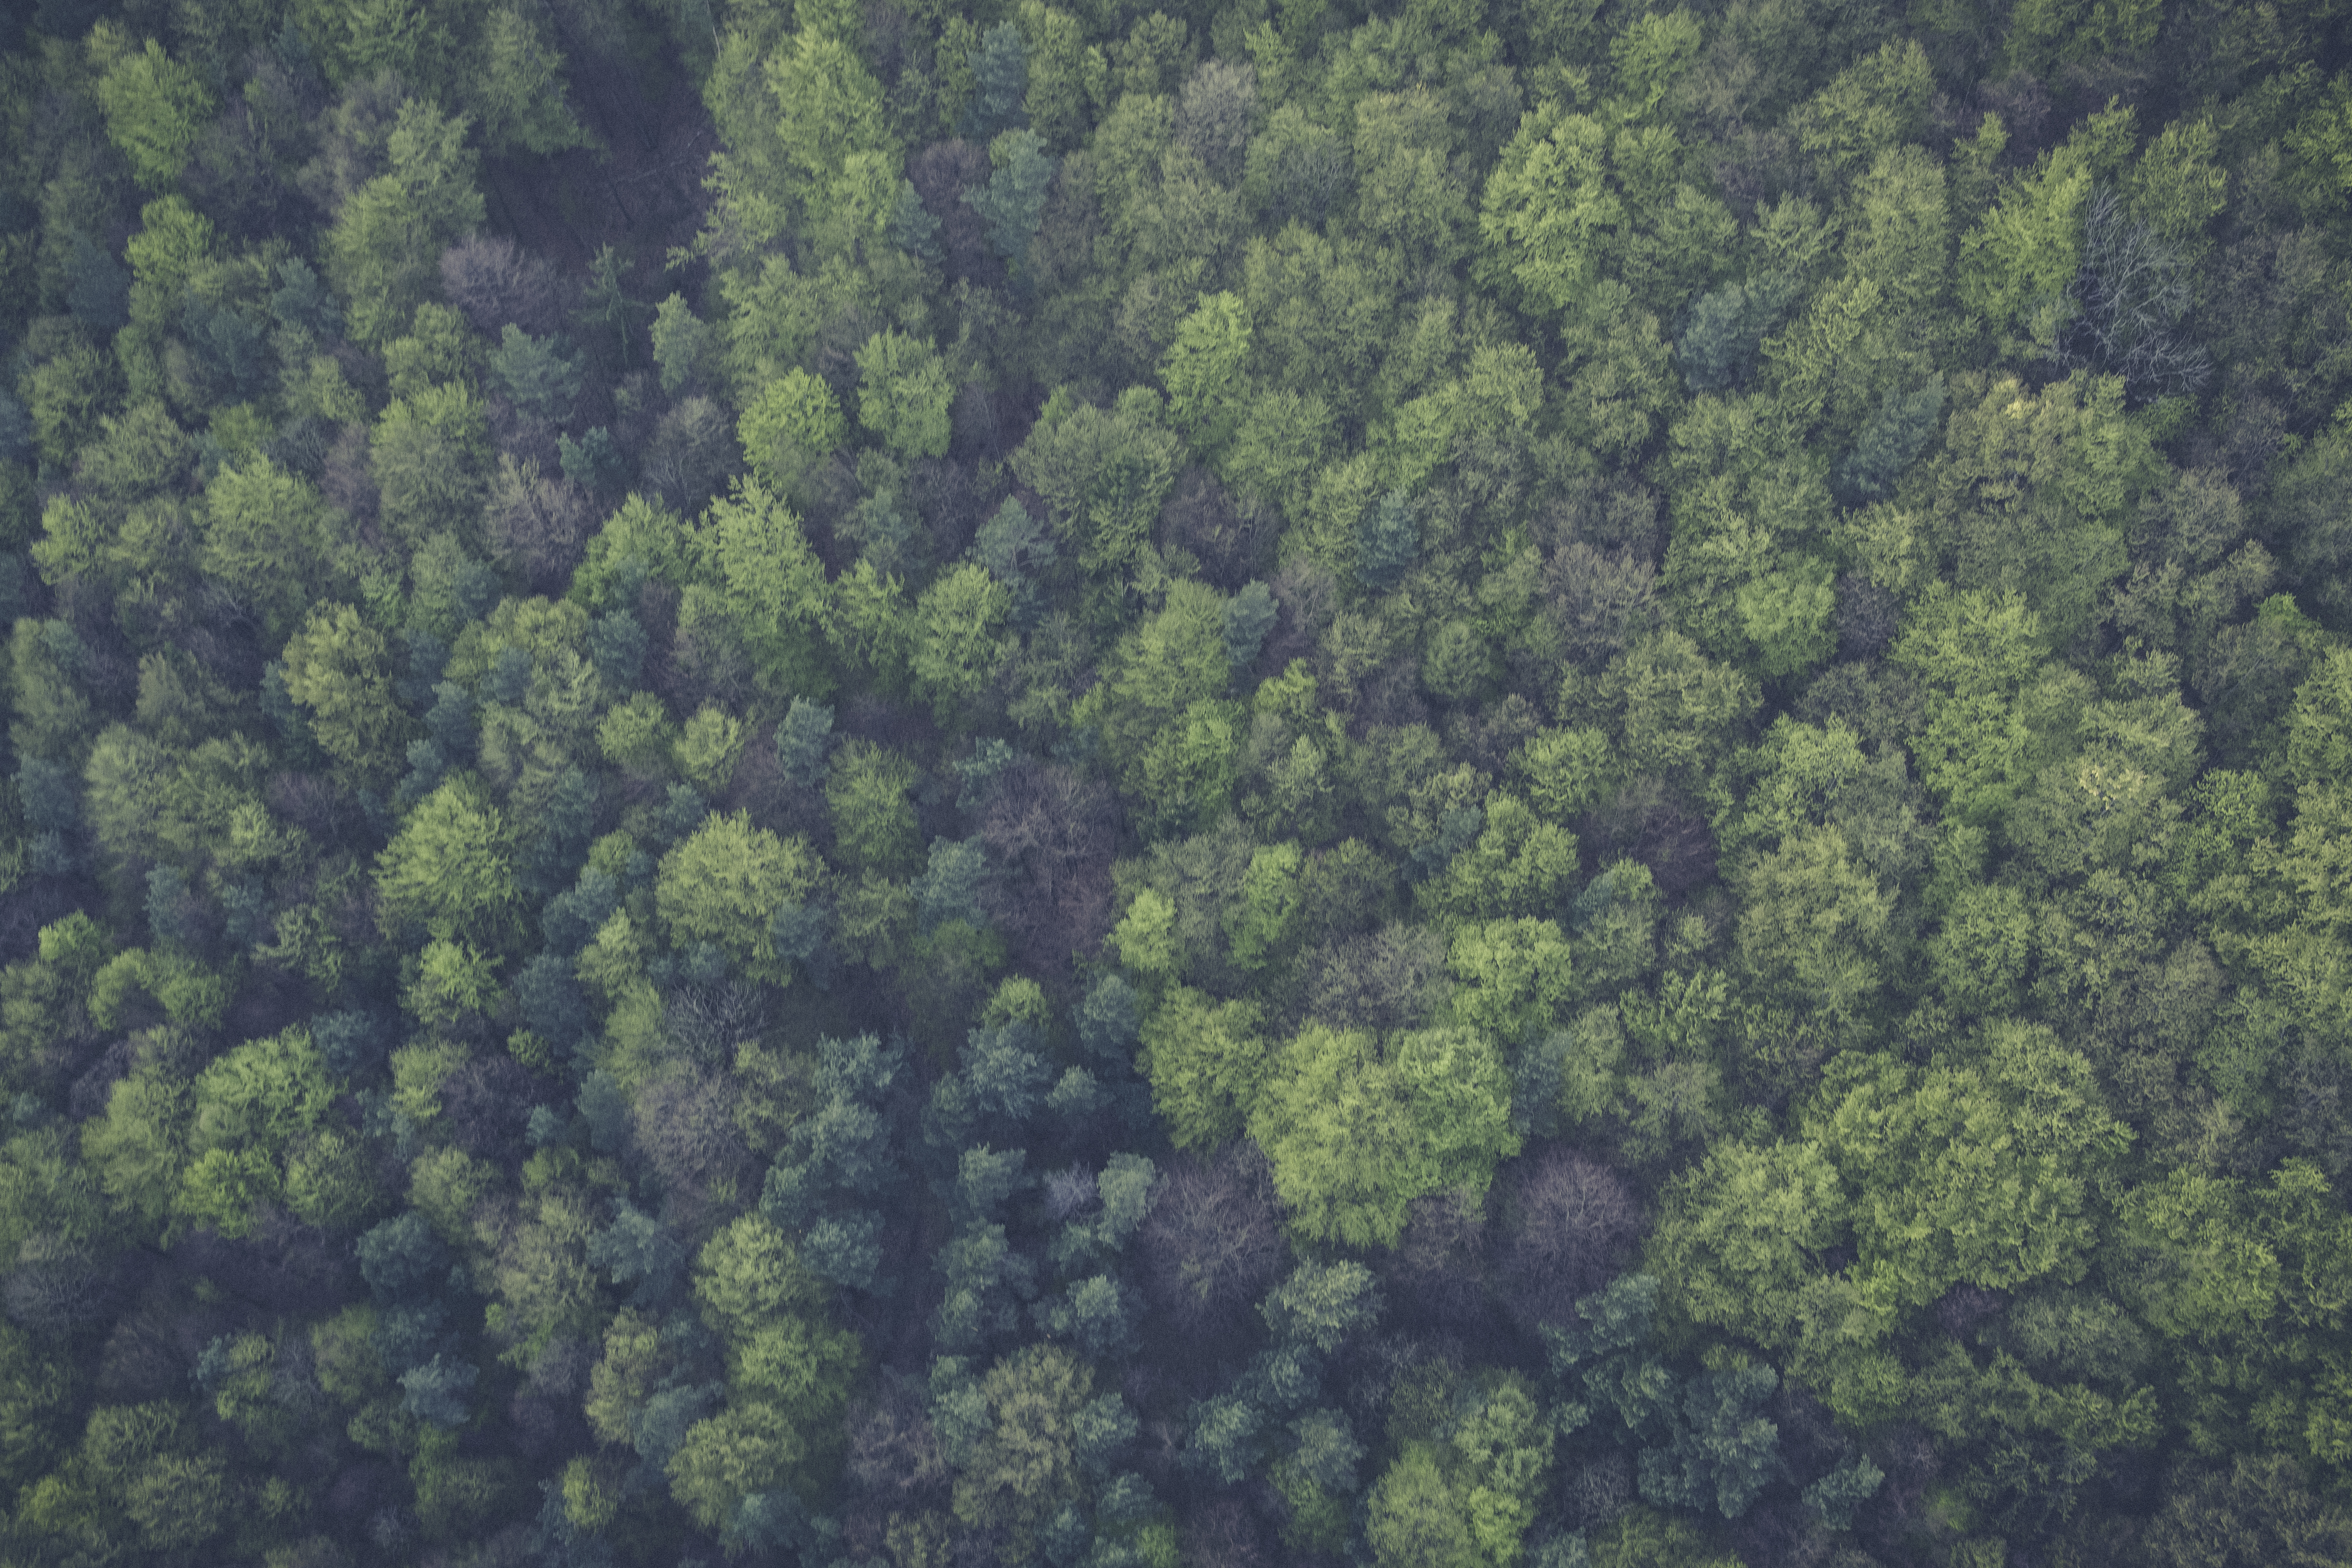
tree, nature, forest, plant, leaf, green, jungle, trees, vegetation, rainforest, woodland, habitat, ecosystem, bird's eye view, biome, old growth forest, natural environment, atmospheric phenomenon, woody plant, temperate broadleaf and mixed forest, temperate coniferous forest